Elio Vito

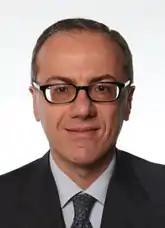
Elio Vito in 2013.

Elio Vito (born 12 November 1960) is an Italian politician, member of the Chamber of Deputies of Italy from 1992 to 2022.